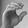
ASL letter: C